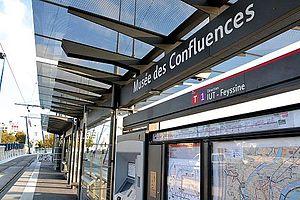
Station de tramway Musée des confluences (Lyon, Rhône, France).
Le musée des Confluences est un musée d'histoire naturelle, d'anthropologie, des sociétés et des civilisations situé à Lyon en Auvergne-Rhône-Alpes. Héritier du Musée d'histoire naturelle Guimet de Lyon, il est hébergé dans un bâtiment de style déconstructiviste de l’agence d'architecture Coop Himmelbau de 2014, dans le quartier de La Confluence, sur la pointe sud de la Presqu'île de Lyon, au confluent du Rhône et de la Saône.
Le tramway de Lyon est un réseau de tramway qui dessert la ville française de Lyon et une partie de son agglomération. Il est constitué de huit lignes dont sept urbaines qui sont propriété du Syndicat mixte des transports pour le Rhône et l'agglomération lyonnaise et sont exploitées par Keolis Lyon sous la marque commerciale TCL. La huitième assurant la liaison avec l'aéroport était propriété du Conseil général du Rhône jusqu'au 31 décembre 2014, elle est depuis le 1ᵉʳ janvier 2015 propriété du SYTRAL. Elle est exploitée par la société Rhônexpress SAS via Transdev Rail Rhône.